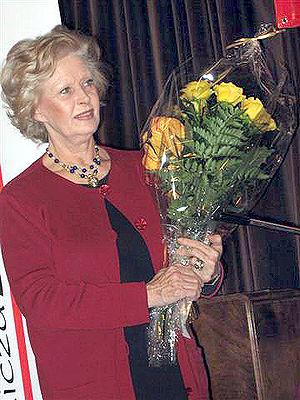
Beata Maria Helena Tyszkiewicz-Kalenicka est une actrice polonaise. Son nom complet est comtesse Beata Maria Helena Tyszkiewicz de Kalenicki de Lohojsk et Berdicev.